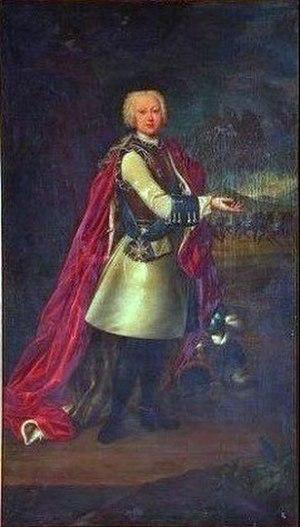
Portrait de Frederic IV Christian de Saxe (1722-1763), prince-électeur de Saxe en 1763 (2 mois). Fils du Roi Auguste III de Pologne, i.e. du prince-électeur Frederic II August de Saxe et de Marie-Josèphe de Habsbourg.